Douglas Dummett

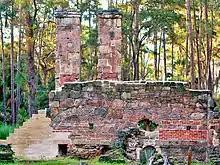
Dummett Sugar Mill Ormond Beach Florida 1825

Douglas Dummett's father, Col. Thomas Henry Dummett (1775–1839), had served in the British Royal Marines and became a planter in Barbados. He and his wife Mary, with their eleven children, left the island in 1817 after a slave uprising and lived in New Haven, Connecticut for several years before moving to Florida in 1821.